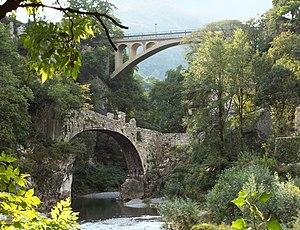
Cette liste de ponts d'Italie a pour vocation de présenter une liste de ponts remarquables d'Italie, tant par leurs caractéristiques dimensionnelles, que par leur intérêt architectural ou historique.